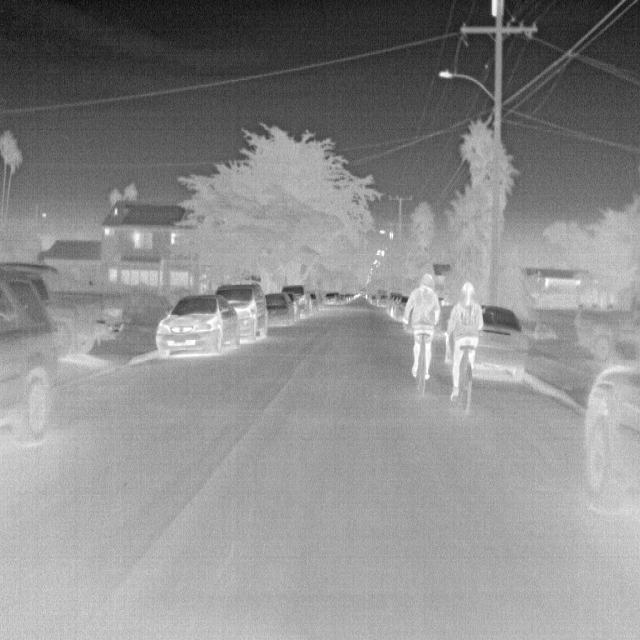
Detected objects:
label: person
label: person